Claude Hochet

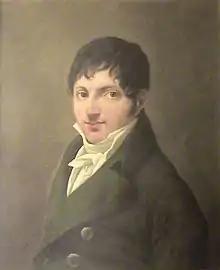

Claude Hochet (24 November 1772 – 3 October 1857) was a French journalist, author and civil servant who was secretary-general of the Conseil d'État from 1816 to 1839.